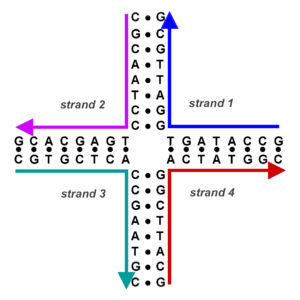
L'acide désoxyribonucléique ou ADN est une macromolécule biologique présente dans toutes les cellules ainsi que chez de nombreux virus. L'ADN contient toute l'information génétique, appelée génome, permettant le développement, le fonctionnement et la reproduction des êtres vivants. C'est un acide nucléique, au même titre que l'acide ribonucléique. Les acides nucléiques sont, avec les peptides et les glucides, l'une des trois grandes familles de biopolymères essentiels à toutes les formes de vie connues.